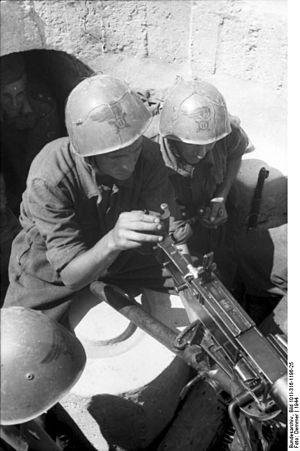
La Fiat-Revelli M 1935 est une mitrailleuse italienne lourde à refroidissement par air qui équipa l'armée italienne jusqu'en 1943. Bien que précise et fiable, certains soldats italiens semblaient lui préférer la Breda M1937, plus lourde et avec une cadence de tir inférieure.